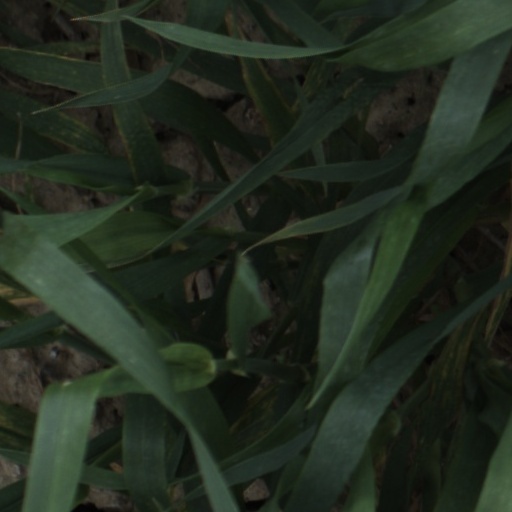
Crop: wheat